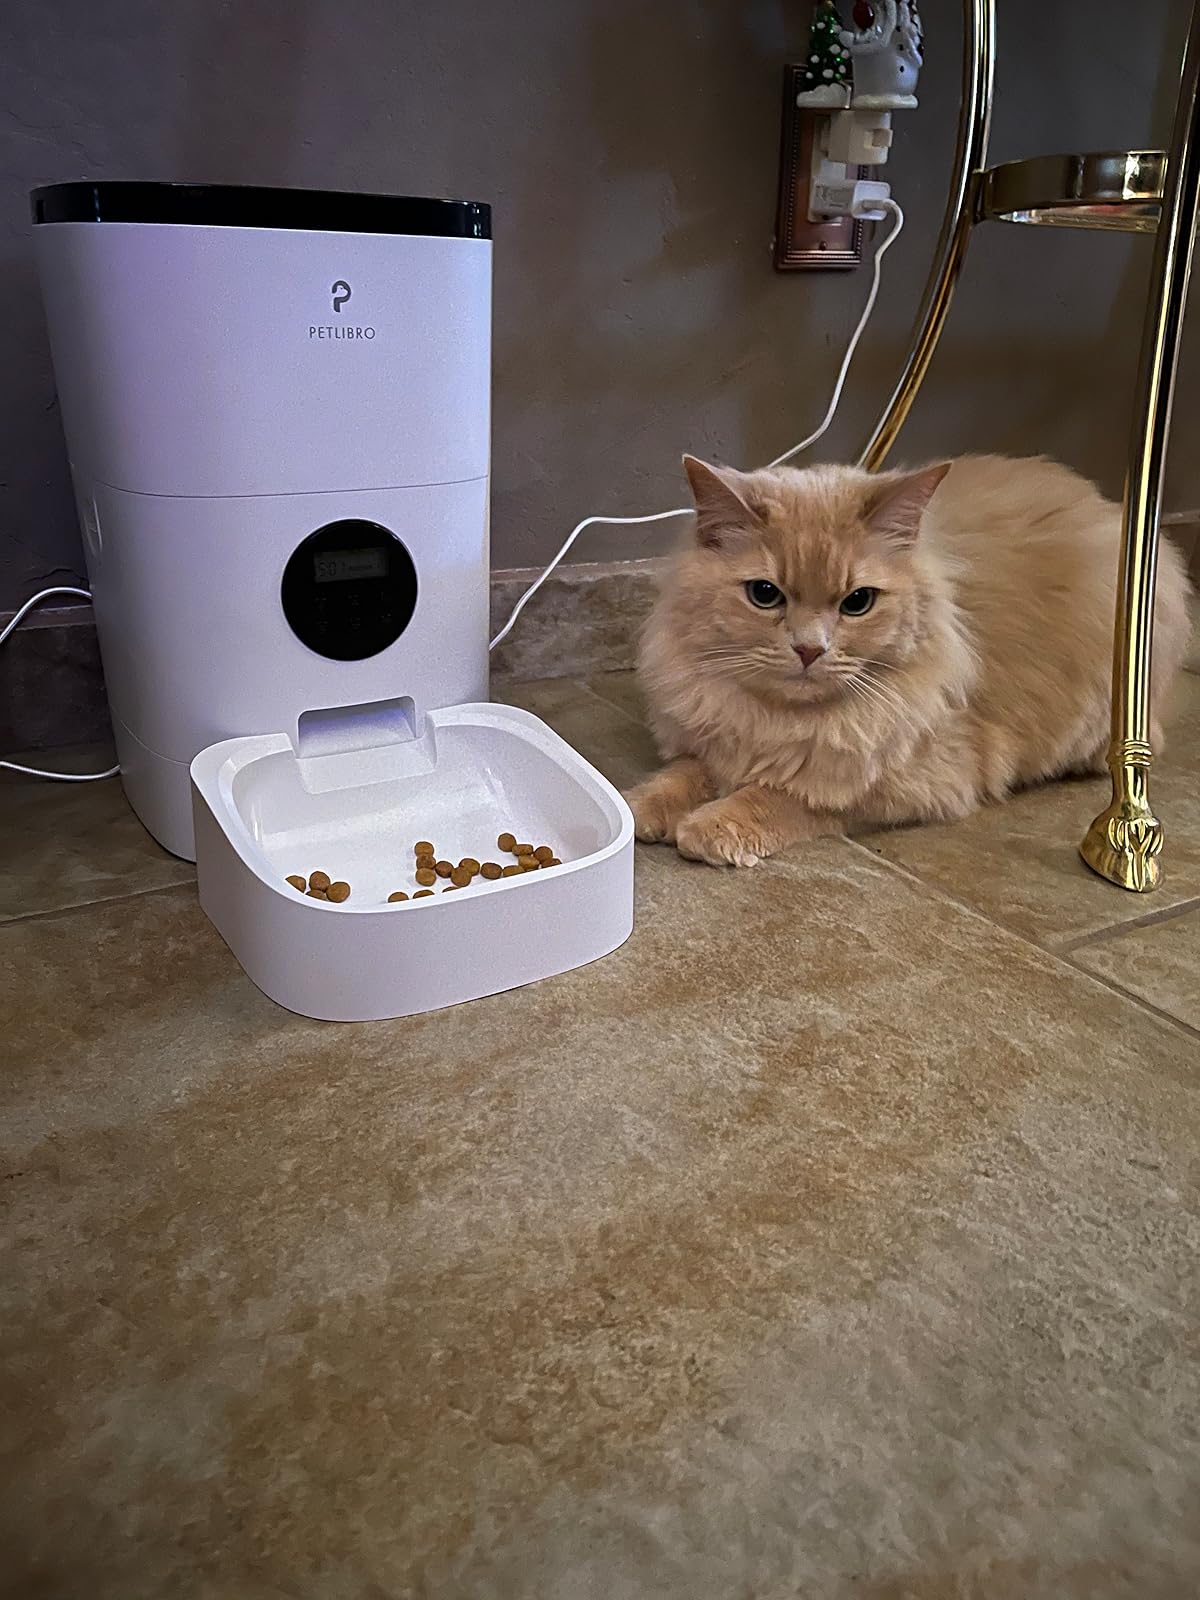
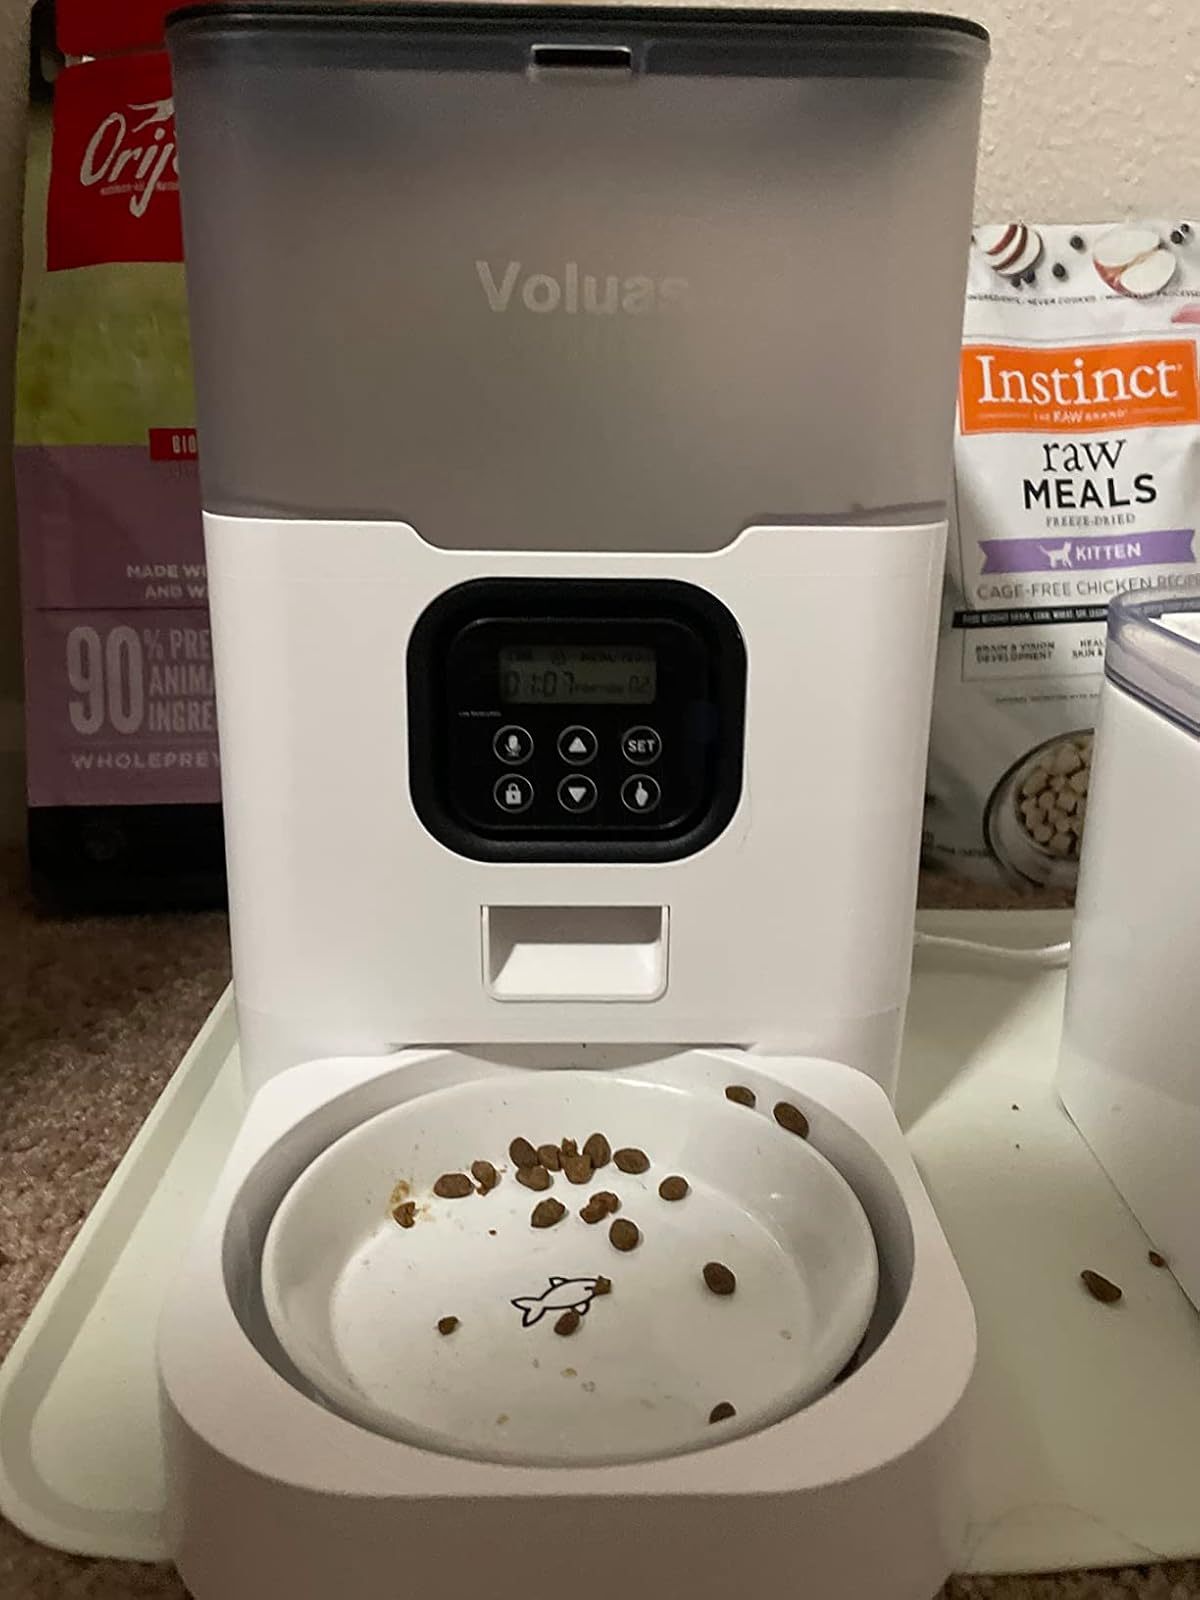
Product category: items_feeder
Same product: no